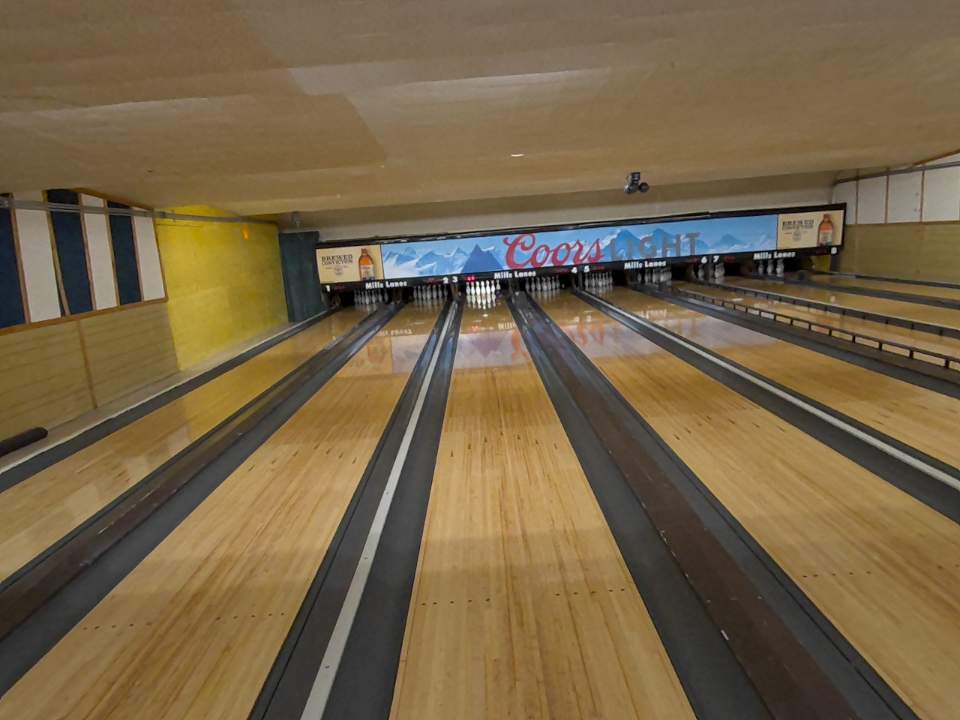
Object: bowling_ball